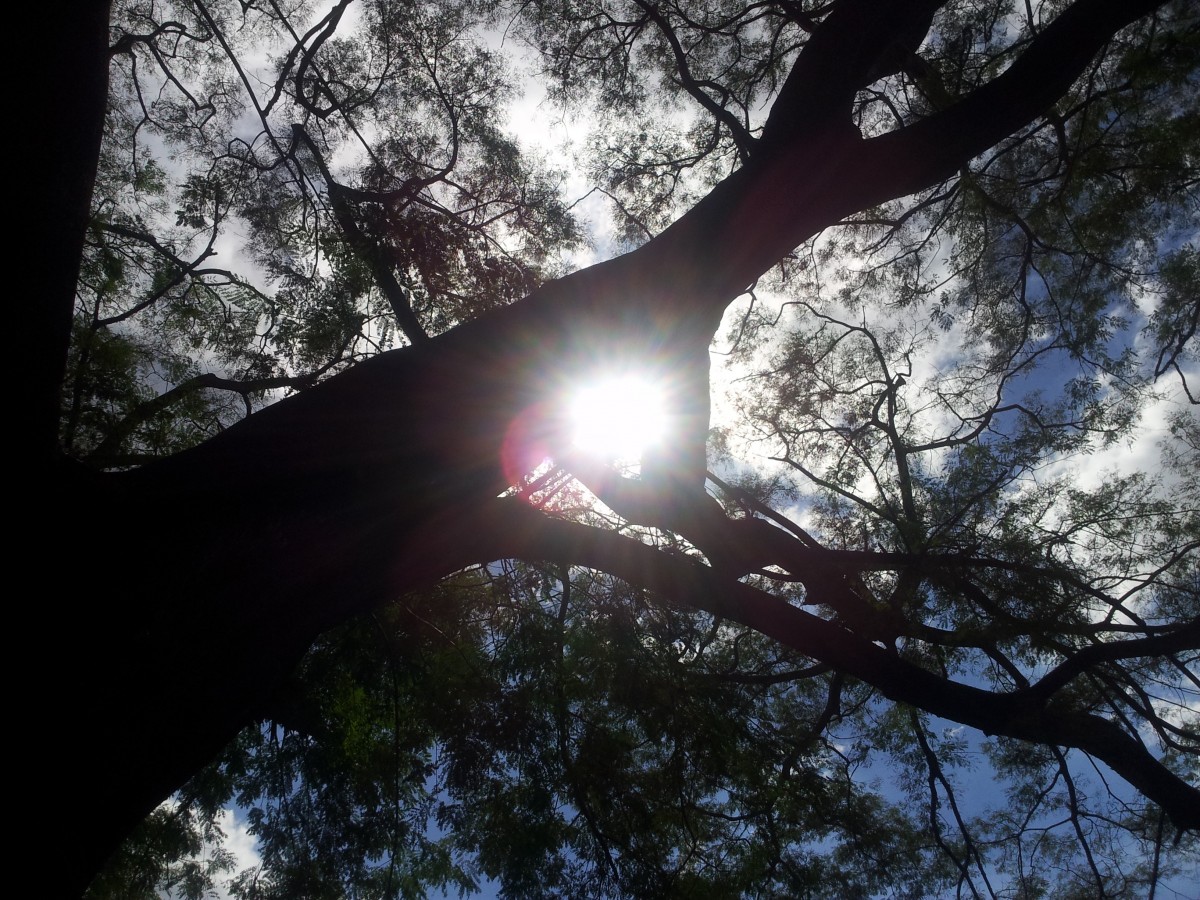
Tags: nature, forest, branch, snow, sunlight, flower, landform